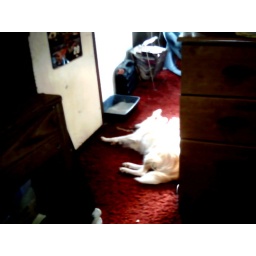
Teddy Bear enjoys when we are in the computer room with the door open. He said time for a nap.